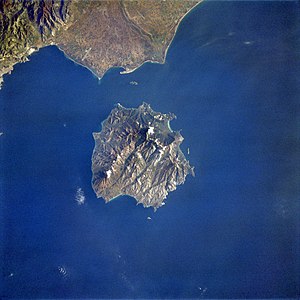
Øer i Middelhavet / Efter areal og befolkning
Dette er en liste over øer i Middelhavet, et indhav mellem Europa og Afrika, med Vestasien i øst og Atlanterhavet i vest.